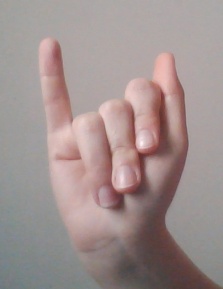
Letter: meem